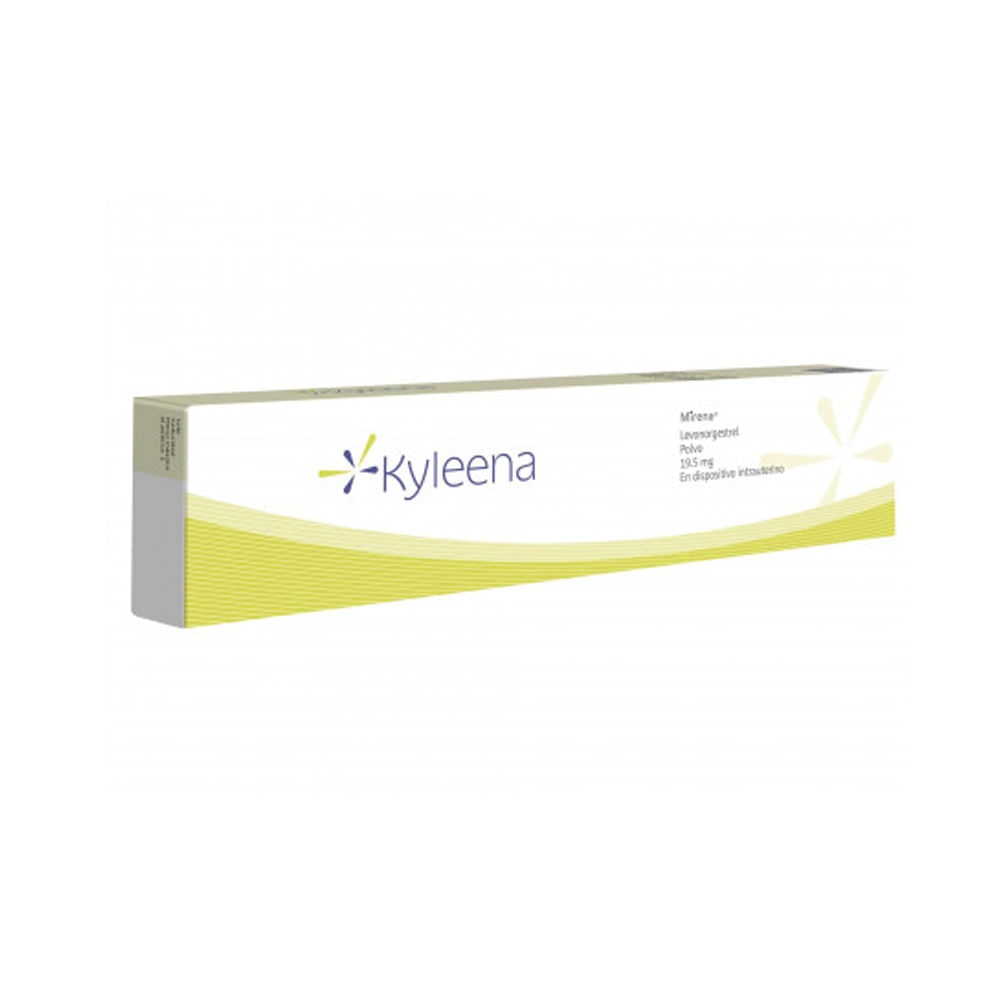
Kyleena Mirena 19.5 Mg Dispositivo Intrauterino
Kyleena Mirena 19.5 Mg Dispositivo Intrauterino DESCRIPCIÓN Kyleena Mirena 19.5 Mg Dispositivo Intrauterino
Brand: BAYER FARM
Category: Health & Beauty > Health Care > Contraceptive Cases